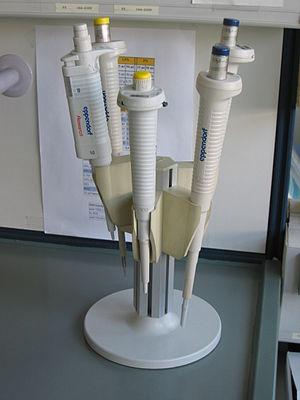
Une pipette est un outil de laboratoire utilisé en chimie, en biologie et en médecine pour transporter un volume mesuré de liquide. Les pipettes sont disponibles en plusieurs modèles avec différents niveaux de précision. Elles peuvent être simples, en plastique ou en verre, ou électroniques. La pipette fonctionne sur le même principe que les pailles : on crée une aspiration dans le tube pour prélever un liquide de manière mécanique ou contrôlée.